Bhanpura

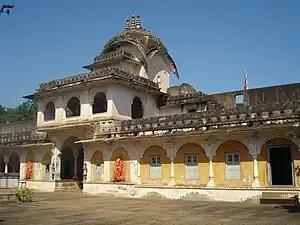
Chhatri of Yashwantrao Holkar in Bhanpura

Bhanpura is located at . It has an average elevation of 384 metres (1,259 feet). Bhanpura is north-east of Mandsaur, and south of Hinglajgarh and Navali in Mandsaur district.